John Deere Gator

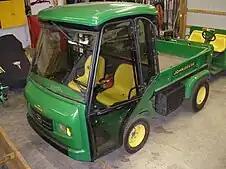
John Deere ProGator

The Turf Vehicles series features the Gator TX, Gator TE, and the ProGator vehicles. The ProGators are intended for heavy-duty farm work, while the TX and TE are for niche industrial duties where quiet vehicles are desired, such as golf courses. The TE is an electric vehicle.